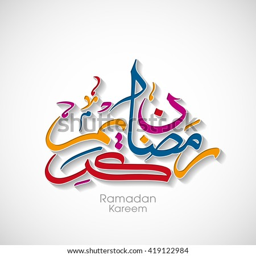
illustration of month with intricate calligraphy for the celebration of community festival .